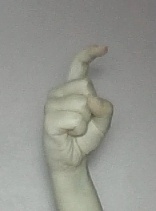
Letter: ra